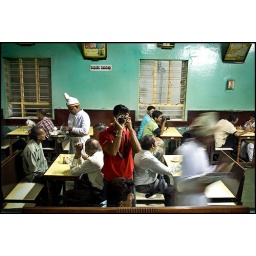
....after almost a month. This is the Coffee House in MG Road, a huge mirror on the wall